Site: brandenburg
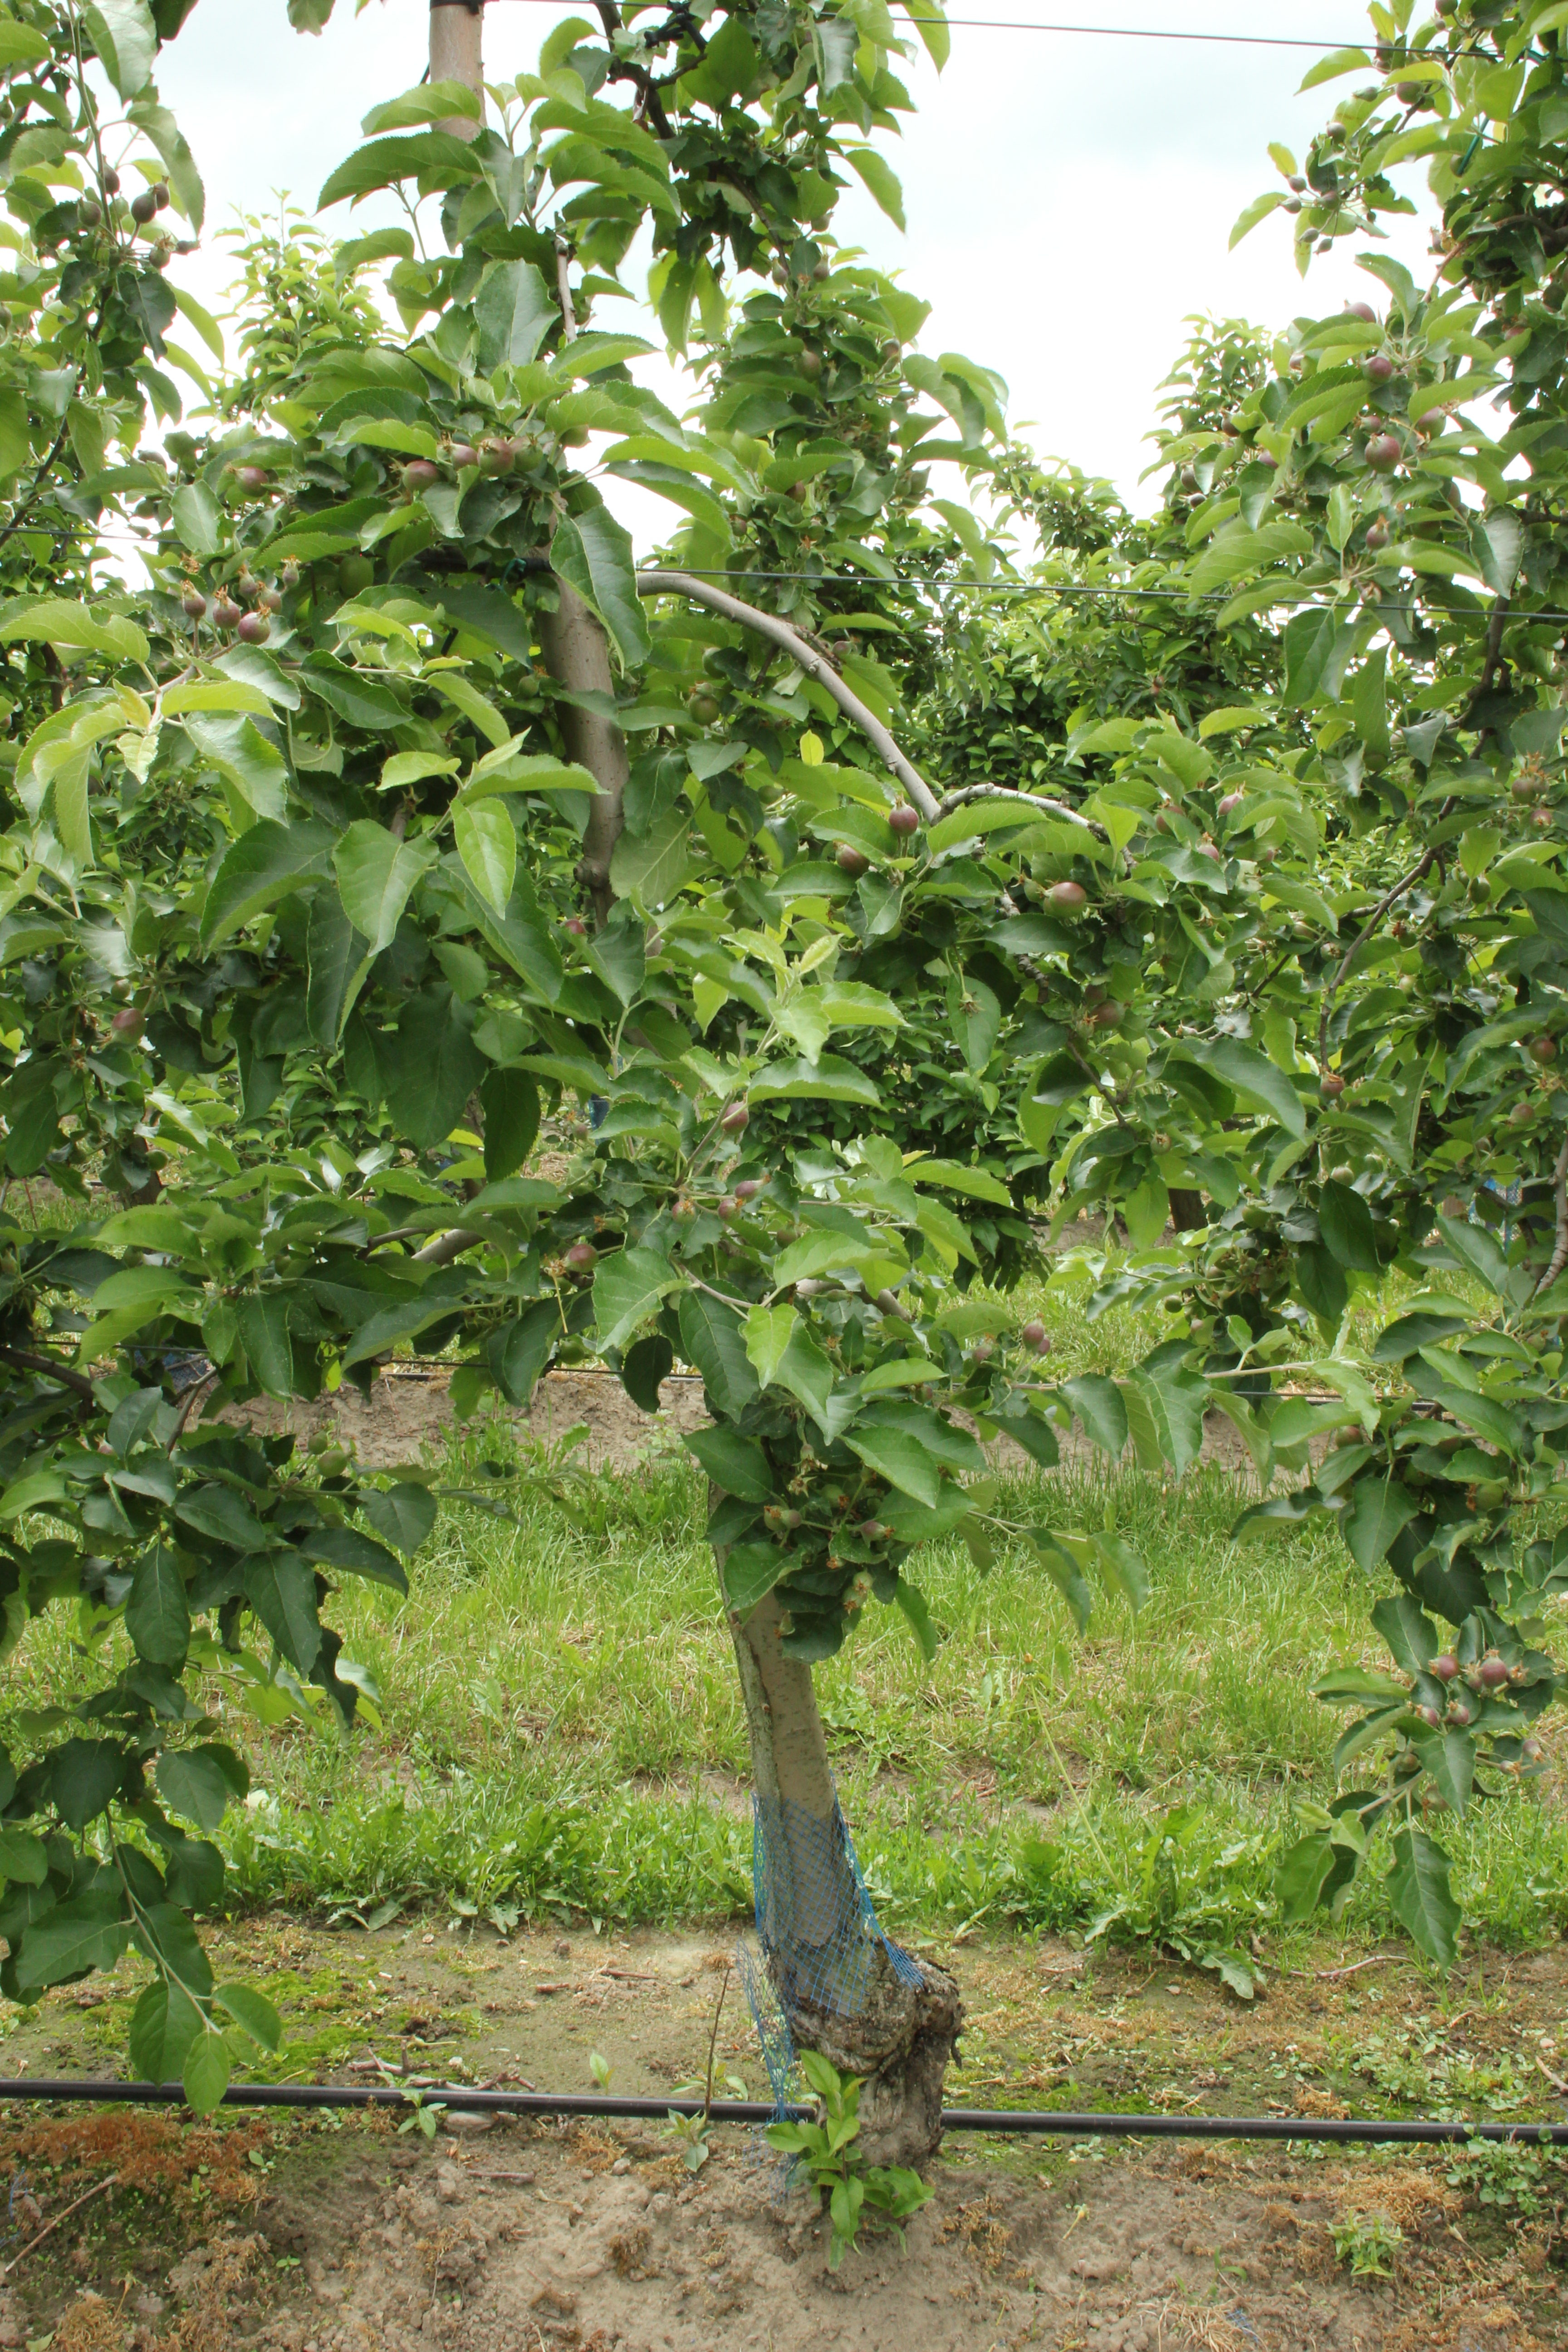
Growth stage (BBCH 72): Development of fruit